Gibson ES-225

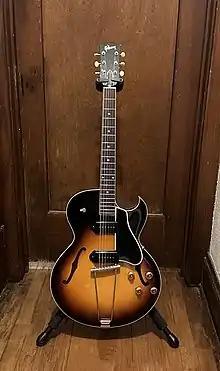
1957 Gibson ES-225TD - two pickup version

The ES-225 was originally introduced in 1955 as the ES-225T, a thinline hollowbody guitar featuring a Florentine cutaway, the Les Paul combined bridge and tailpiece (also used on the Les Paul from 1952 to 1953 and on the ES-295), a laminated pickguard, and a single P-90 pickup mounted in an unusual position midway between the bridge and the end of the fingerboard. From 1956 the ES-225TD, a twin pickup model with conventional pickup positioning, was also available. Both models had a tobacco sunburst finish, with more expensive natural finish models (ES225TN and ES-225TDN) also available from 1956.